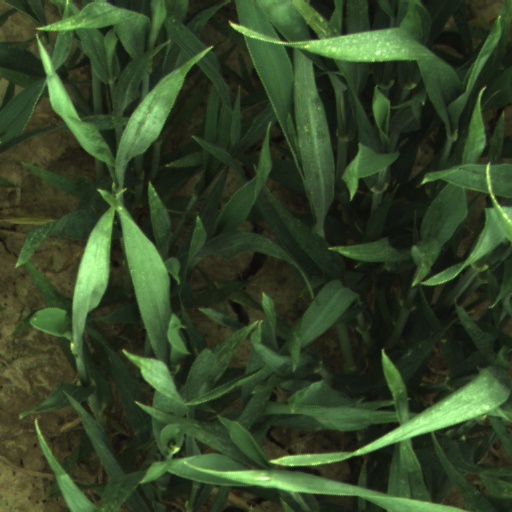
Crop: wheat